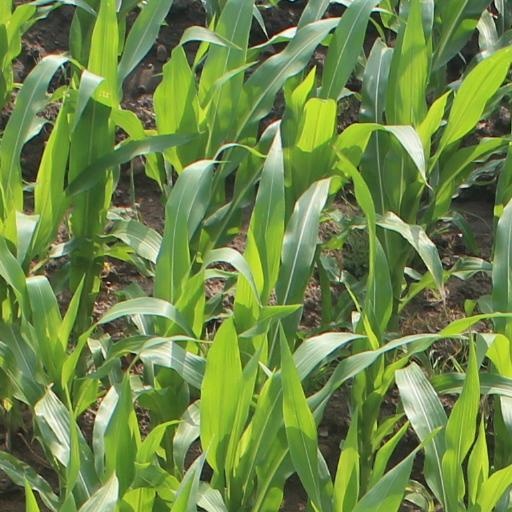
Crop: maize; corn